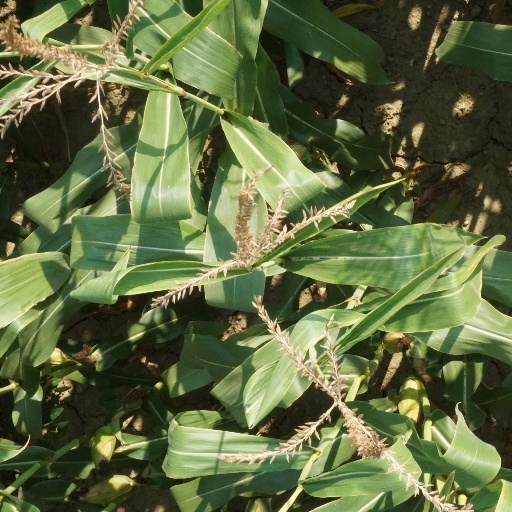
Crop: maize; corn